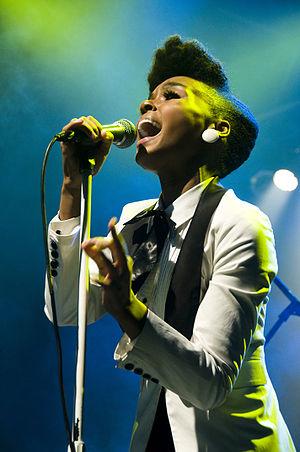
Terre est le septième épisode de la première saison de la série télévisée Stargate Universe.
Janelle Robinson, dite Janelle Monáe, est une auteure-compositrice-interprète de soul music américaine, née le 1ᵉʳ décembre 1985 à Kansas City. Ses maisons de disques sont Bad Boy Records et Atlantic Records. Elle est nommée aux Grammy Awards en 2009, pour son titre Many Moons.
Art Angels est le quatrième album studio de l’auteure-compositrice-interprète canadienne Claire Boucher, édité et distribué sous son nom de scène Grimes. Il sort mondialement le 6 novembre 2015 au format numérique par le label 4AD et le 11 décembre de la même année au format physique. C'est en 2013 que Boucher commence à envisager la conception de cet opus, soit un an après la sortie de son troisième essai, Visions. Toutefois, elle prend la décision d’abandonner les créations originelles réalisées lors de ces sessions d’enregistrement afin de reconcevoir et d’améliorer une nouvelle série de pièces en 2014. La chanson REALiTi, qui provient des premières séances effectuées en studio, est présentée en son statut de maquette sur Internet au début de l’année 2015. Boucher, qui prend conscience de l’accueil favorable et des avis élogieux émis à l’égard de cette ébauche, choisit ensuite d’inclure une version plus accrue du morceau sur l’album.